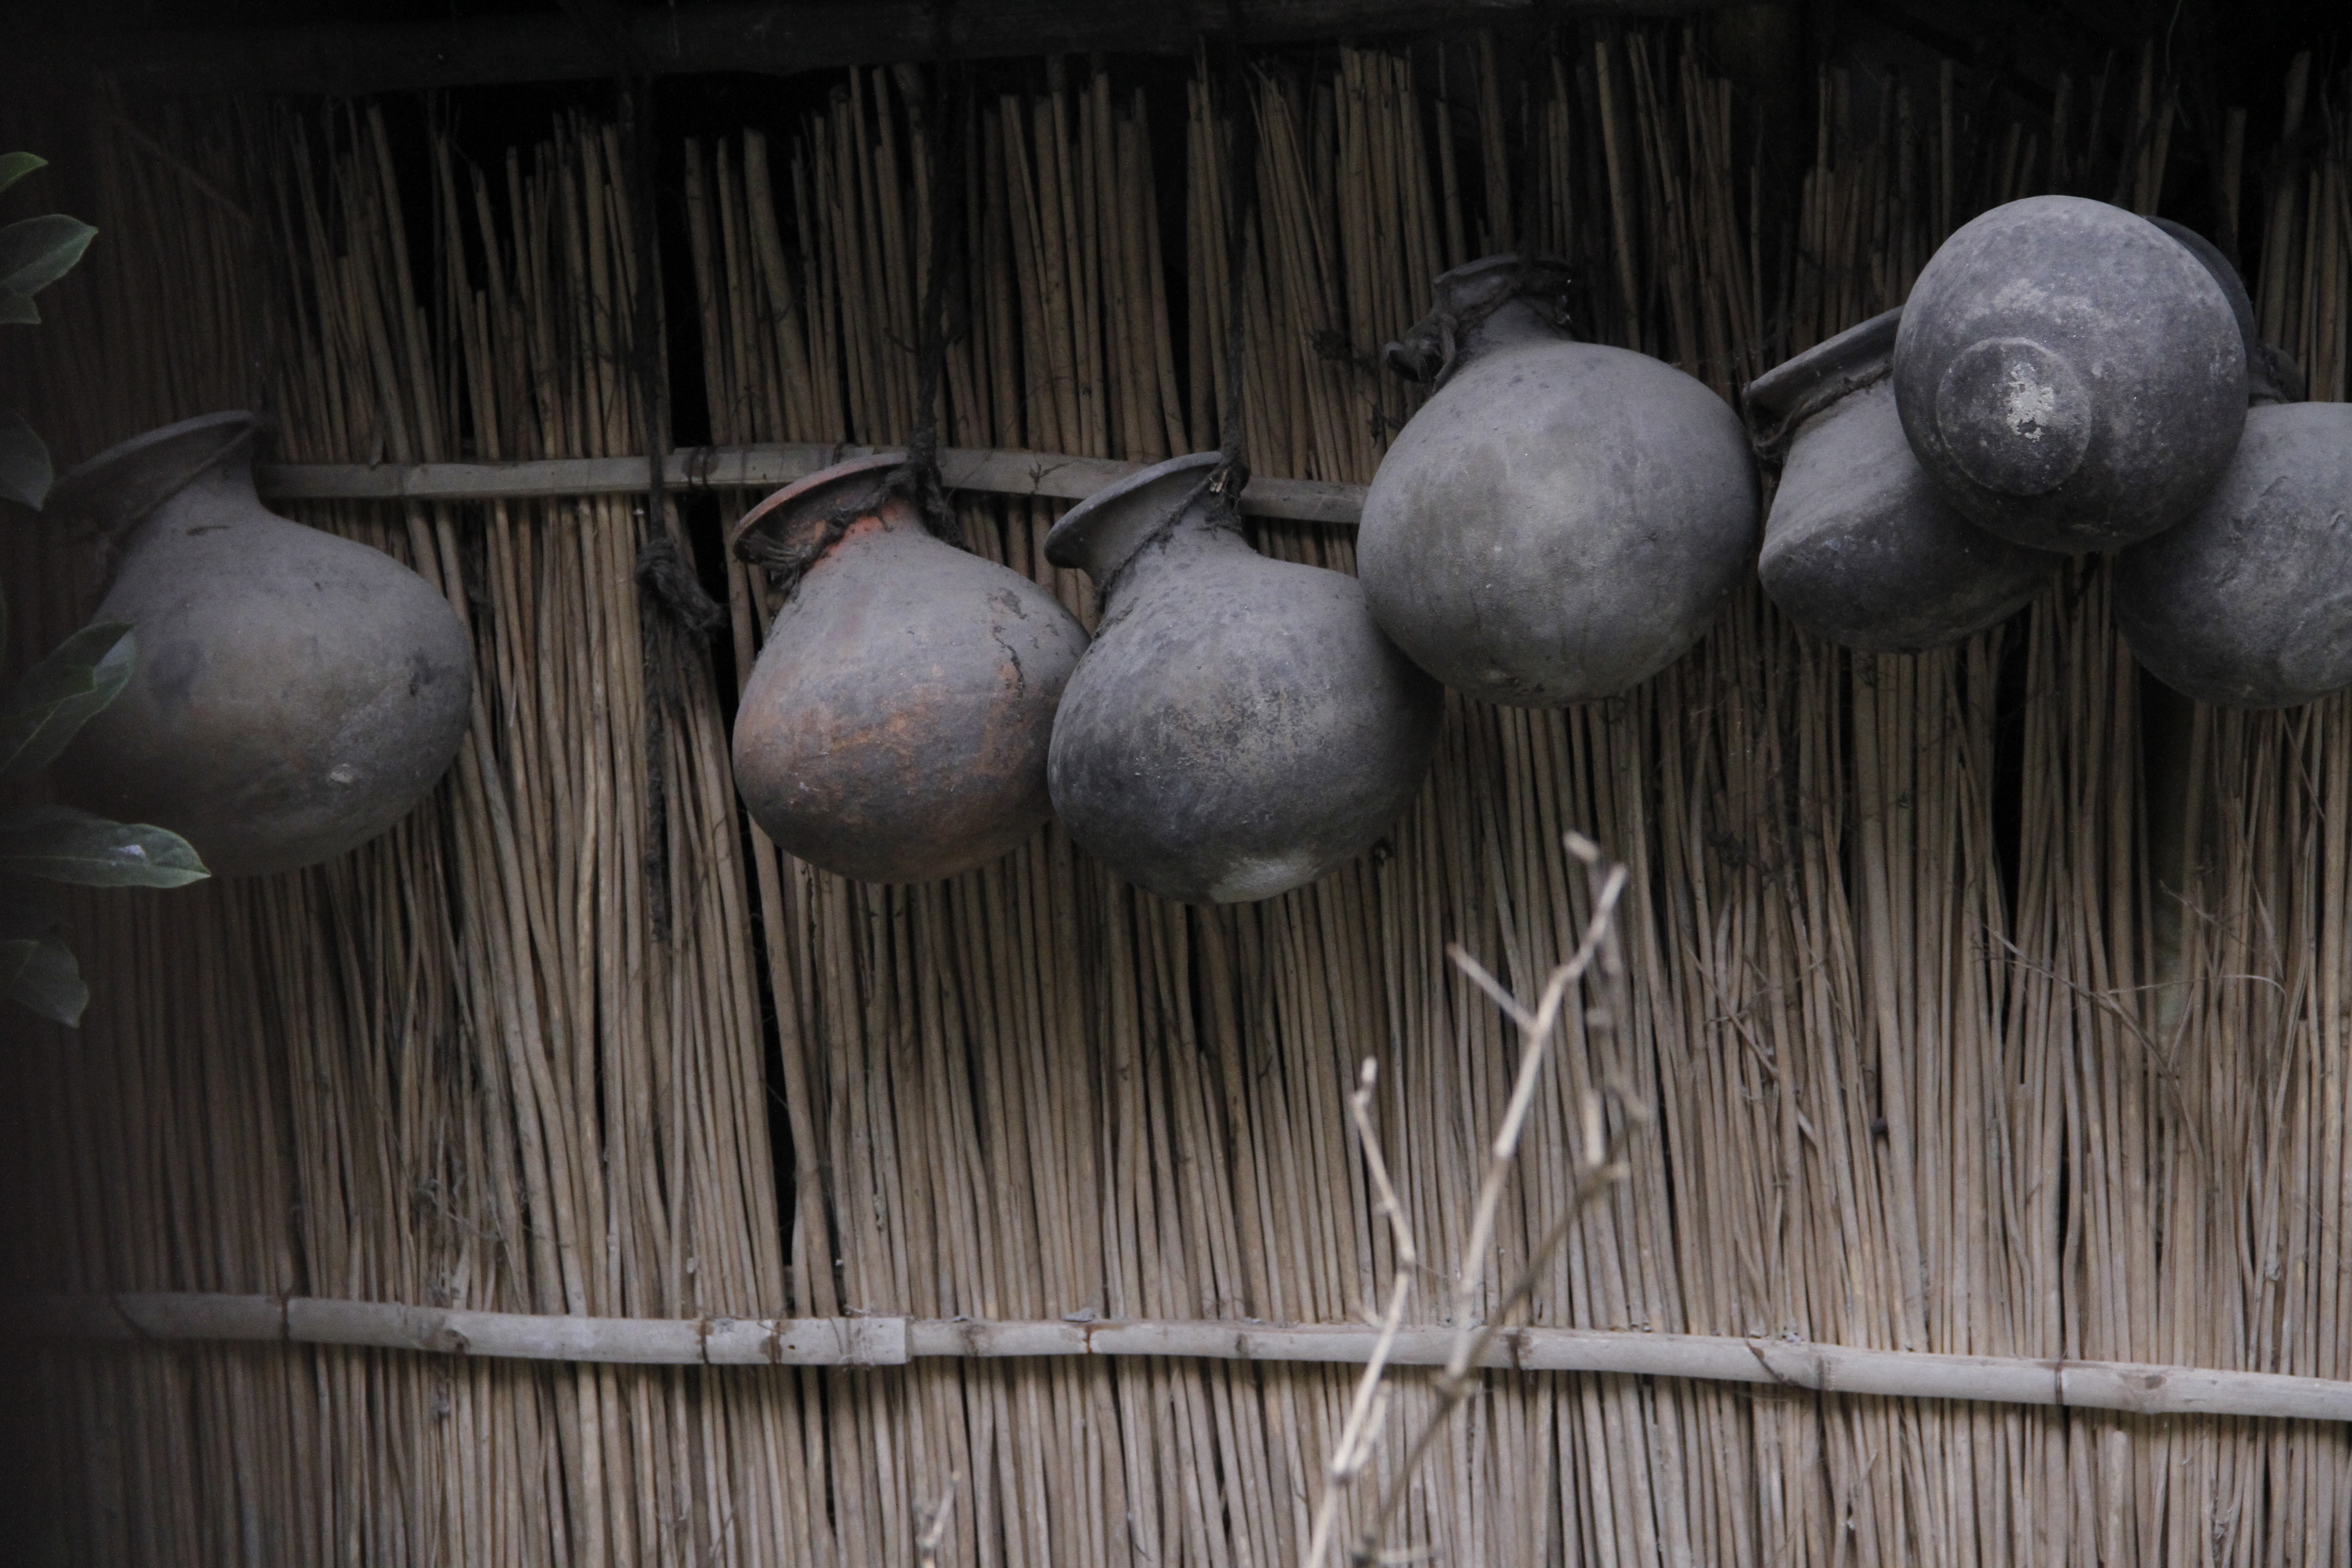
nature, wood, village, produce, carving, bangladesh